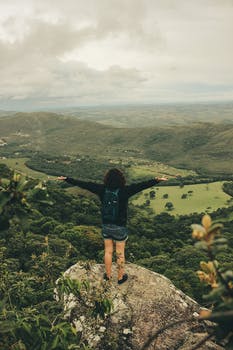
Label: No Watermark